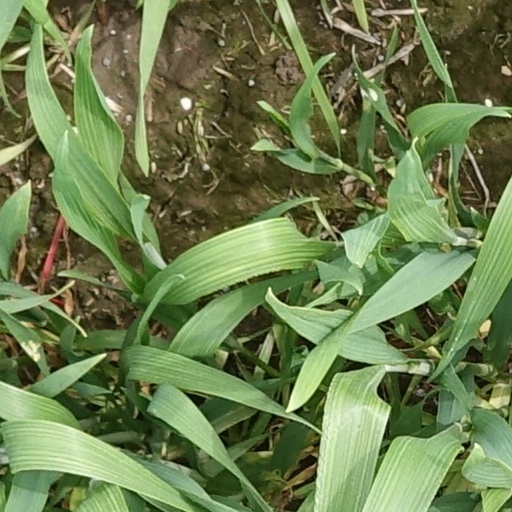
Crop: wheat